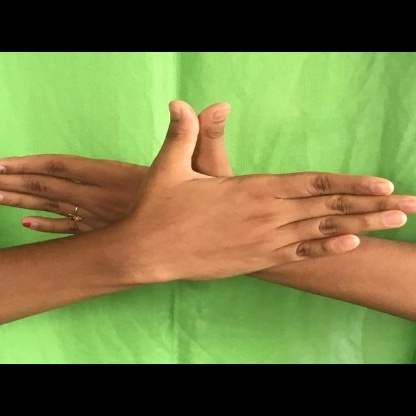
Mudra: Garuda